Stanley Holloway

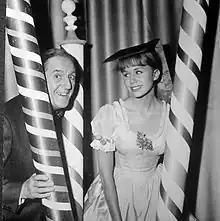
Holloway and Regina Groves in "Our Man Higgins", 1962

Looking back in 2004, Holloway's biographer Eric Midwinter wrote, "With his cockney authenticity, his splendid baritone voice, and his wealth of comedy experience, he made a great success of this role, and, as he said, it put him 'bang on top of the heap, in demand' again at a time when, in his mid-sixties, his career was beginning to wane". His performances earned him a Tony Award nomination for Best Featured Actor in a Musical and an Academy Award nomination for Best Actor in a Supporting Role. Following his success on Broadway, Holloway played Pooh-Bah in a 1960 US television Bell Telephone Hour production of "The Mikado", produced by the veteran Gilbert and Sullivan performer Martyn Green. Holloway appeared with Groucho Marx and Helen Traubel of the Metropolitan Opera. His notable films around this time included ""Alive and Kicking"" in 1959, co-starring Sybil Thorndike and Kathleen Harrison, and "No Love for Johnnie" in 1961 opposite Peter Finch. In 1962, Holloway took part in a studio recording of "Oliver!" with Alma Cogan and Violet Carson, in which he played Fagin.